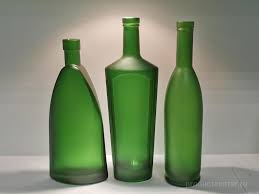
Label: glass